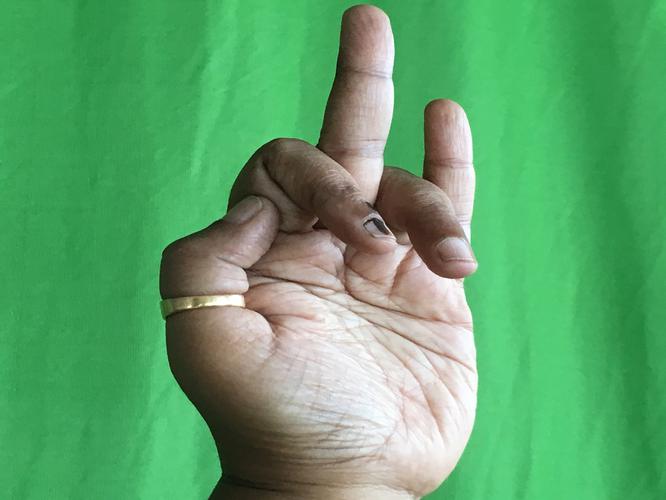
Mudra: Shukatundam
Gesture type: single_hand